Outlaws of the Rio Grande

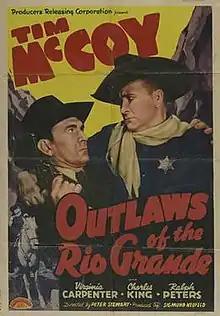
Theatrical release poster

Outlaws of the Rio Grande is a 1941 American western film directed by Sam Newfield and written by George H. Plympton. The film stars Tim McCoy, Virginia Carpenter, Charles King, Ralph Peters, Karl Hackett and Rex Lease. The film was released on February 26, 1941, by Producers Releasing Corporation.